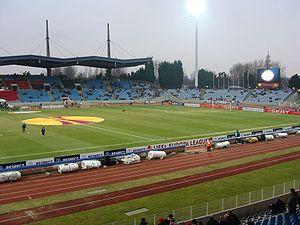
Stadium Nord Lille Métropole (Europa League) Lille / Liverpool
L’histoire du LOSC Lille dans les compétitions européennes débute dans les années 1950 par une participation en coupe Latine. Après une participation à la coupe Intertoto dans les années 1960, le club a dû attendre plus de trente ans et une première qualification du club en Ligue des Champions pour retrouver les joies des joutes européennes.
Château est un quartier de la ville de Villeneuve-d'Ascq dans le département du Nord.
Roger Taillibert, né le 21 janvier 1926 à Châtres-sur-Cher et mort le 3 octobre 2019 à Paris, est un architecte français, ancien élève de l'École du Louvre et de l'École nationale supérieure des beaux-arts.